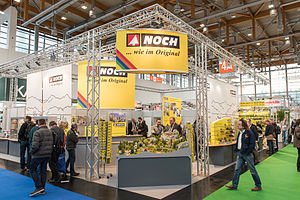
Spielwarenmesse / Temaer
Stand for firmaet Noch der producerer tilbehør til modeltog.
Spielwarenmesse er en legetøjsmesse i Nürnberg i Tyskland, der afholdes hvert år i begyndelsen af februar. Det er verdens største fagmesse for legetøj og kan kun besøges af fagfolk, presse og indbudte gæster. På messen udstiller ca. 2.800 virksomheder fra mere end 60 forskellige lande deres nyheder. I 2014 blev messen besøgt af 76.000 forhandlere og indkøbere, heraf 56 % fra udlandet. Messen arrangeres af Spielwarenmesse eG.